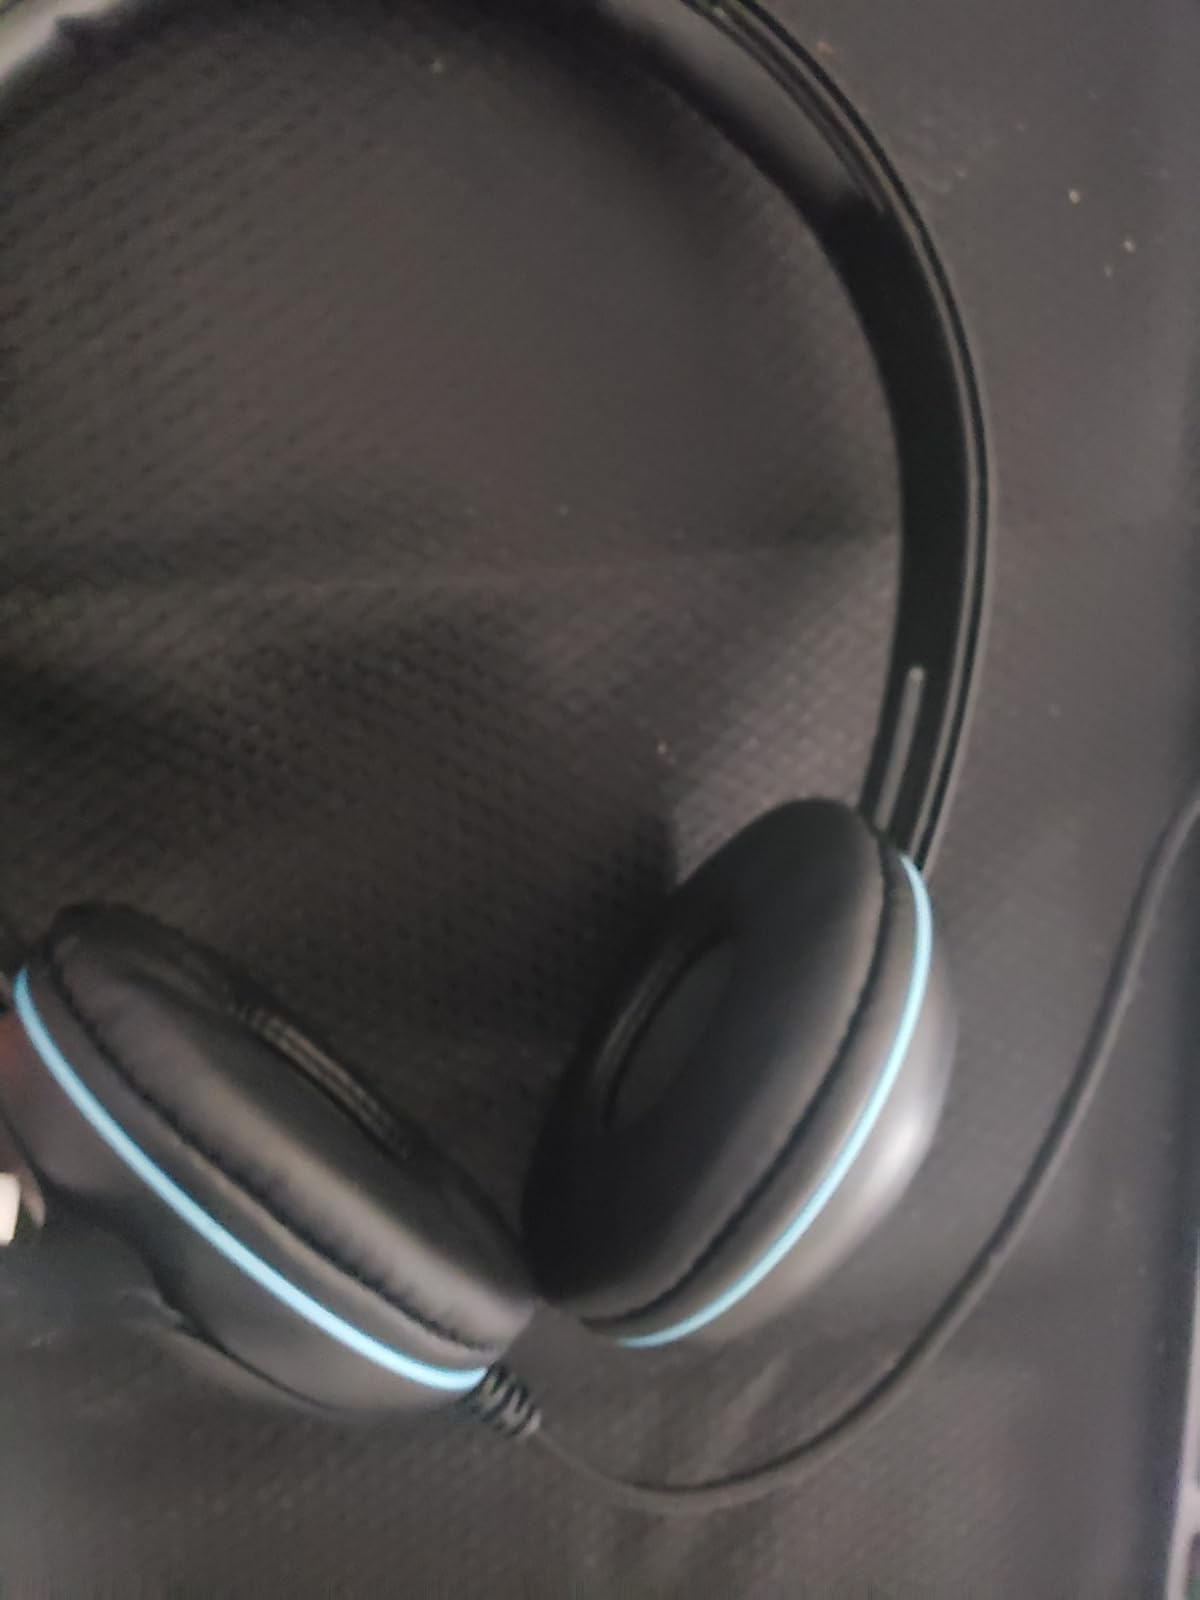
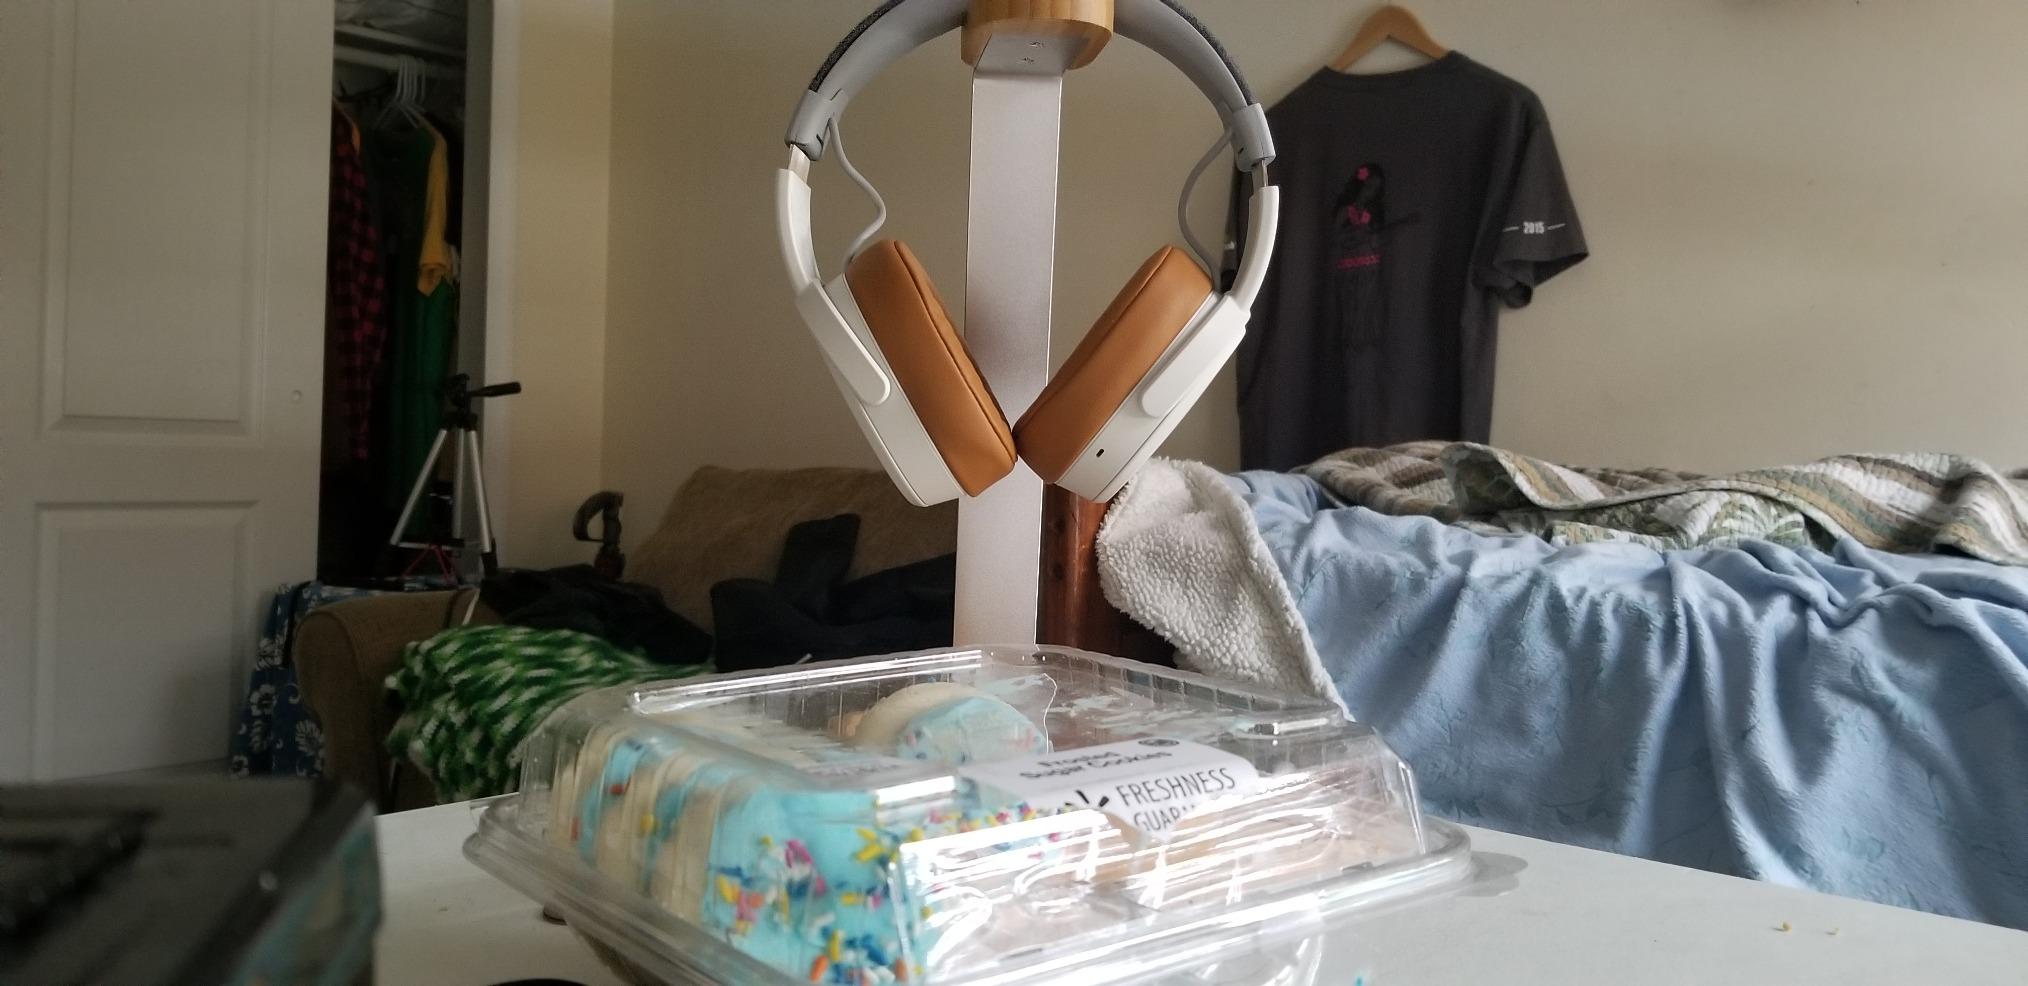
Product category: headphones
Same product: no